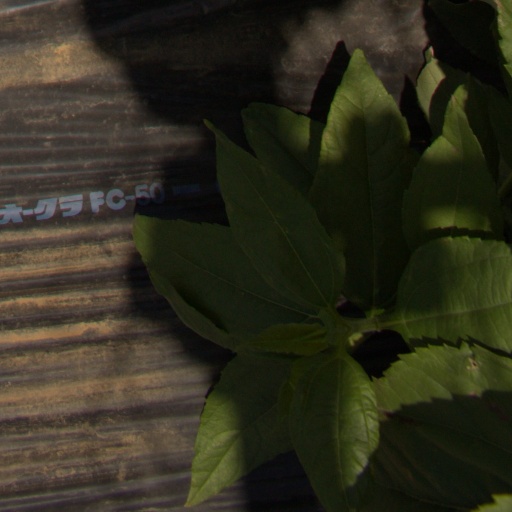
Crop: Jerusalem artichoke